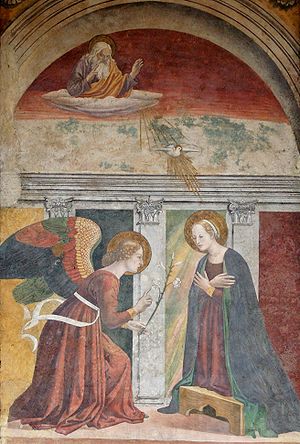
Mariæ bebudelsesdag
Maleri af Melozzo da Forlì som skildrer Mariæ bebudelsesdag
Mariæ bebudelsesdag, også kendt som Herrens bebudelse, latin: Annuntiatio Beatæ Mariæ Virginis, har traditionelt været en vigtig mærkedag i kirkeåret. Den markerer hændelsen som er omtalt i Lukasevangeliet 1. kapitel, vers 26-56, da ærkeenglen Gabriel kom til jomfru Maria og bebudede Jesu fødsel. Oprindelig er denne dag blevet fejret den 25. marts, som er 275 dage før juledag, jævnfør det gamle navn Conceptio Christi. De 275 dage svarer til 39 uger og 2 dage og kan sammenlignes med varigheden af en normal graviditet der er 38 uger regnet fra befrugtningen. Dagen blev fejret som nytårsdag i dele af Europa frem til 1582, men nytår blev flyttet til 1. januar i forbindelse med overgangen til den gregorianske kalender. I Storbritannien og kolonierne, herunder det senere USA, blev officielle dokumenter dateret med årsskifte 25. marts helt frem til 1752.